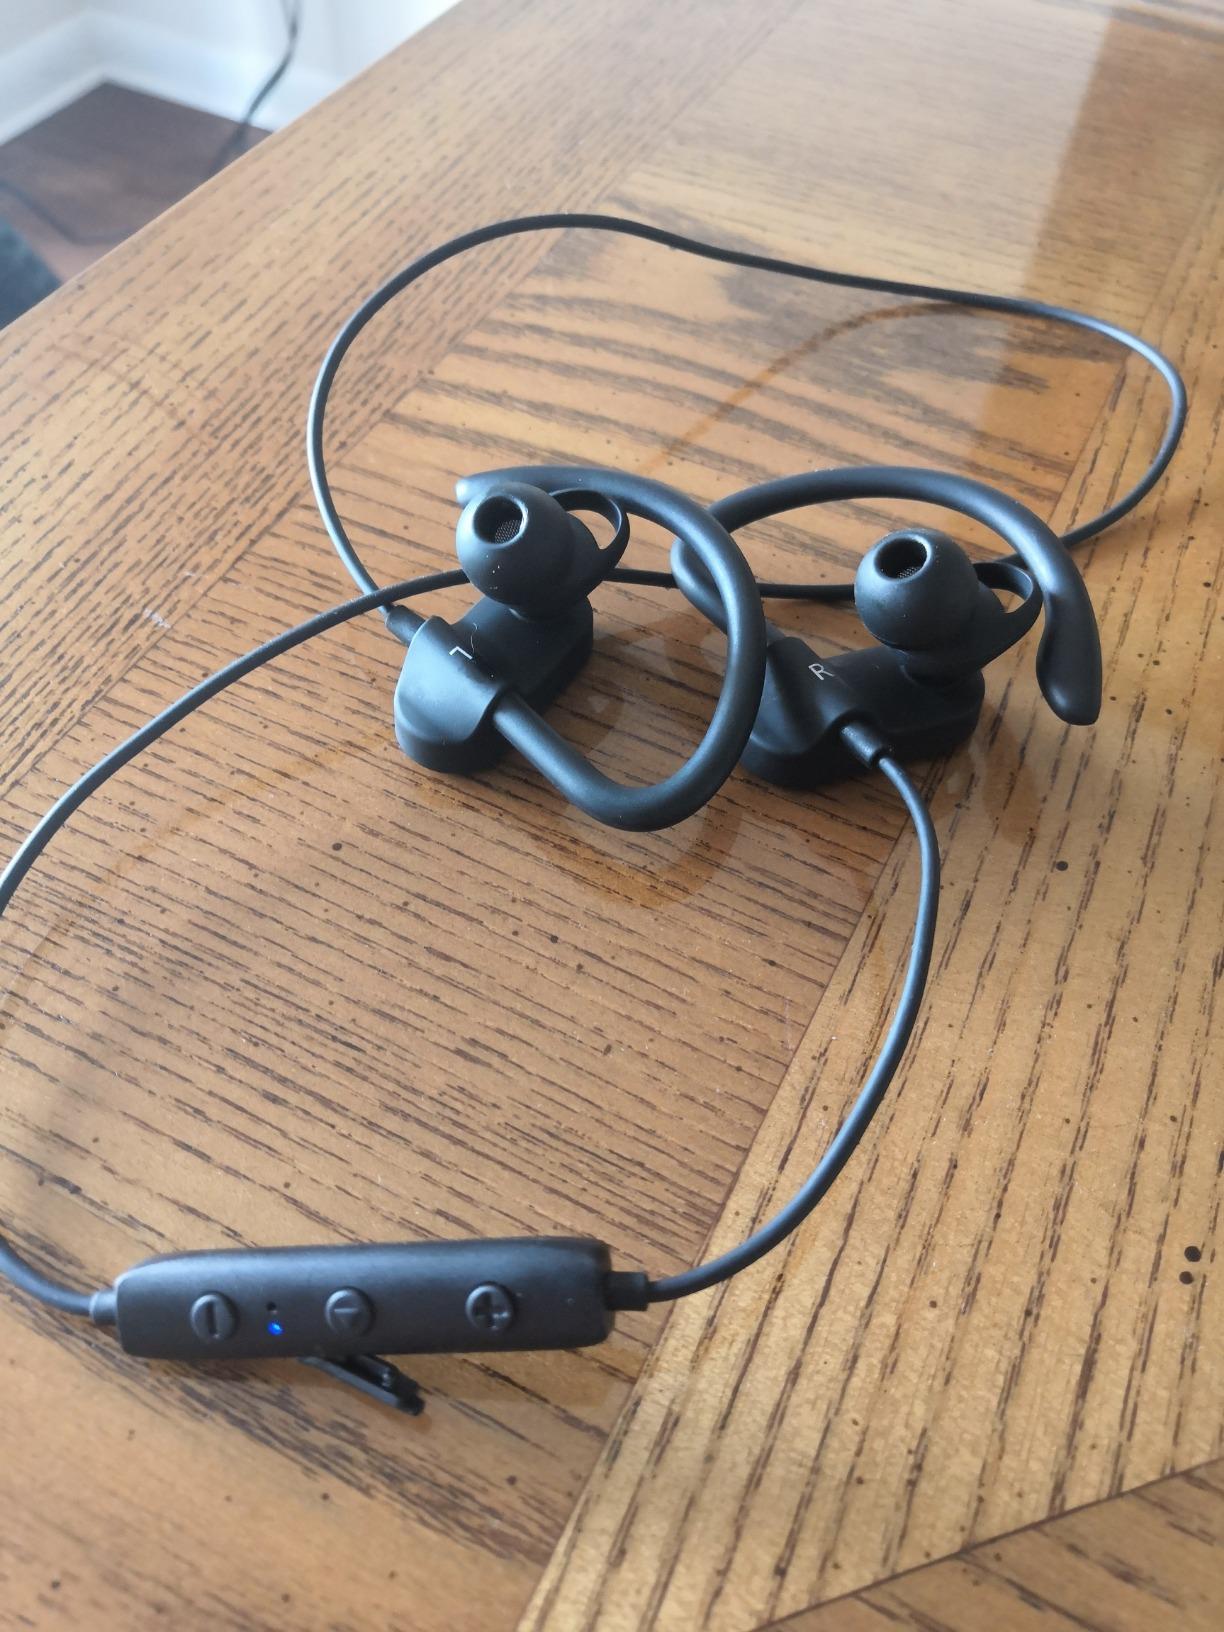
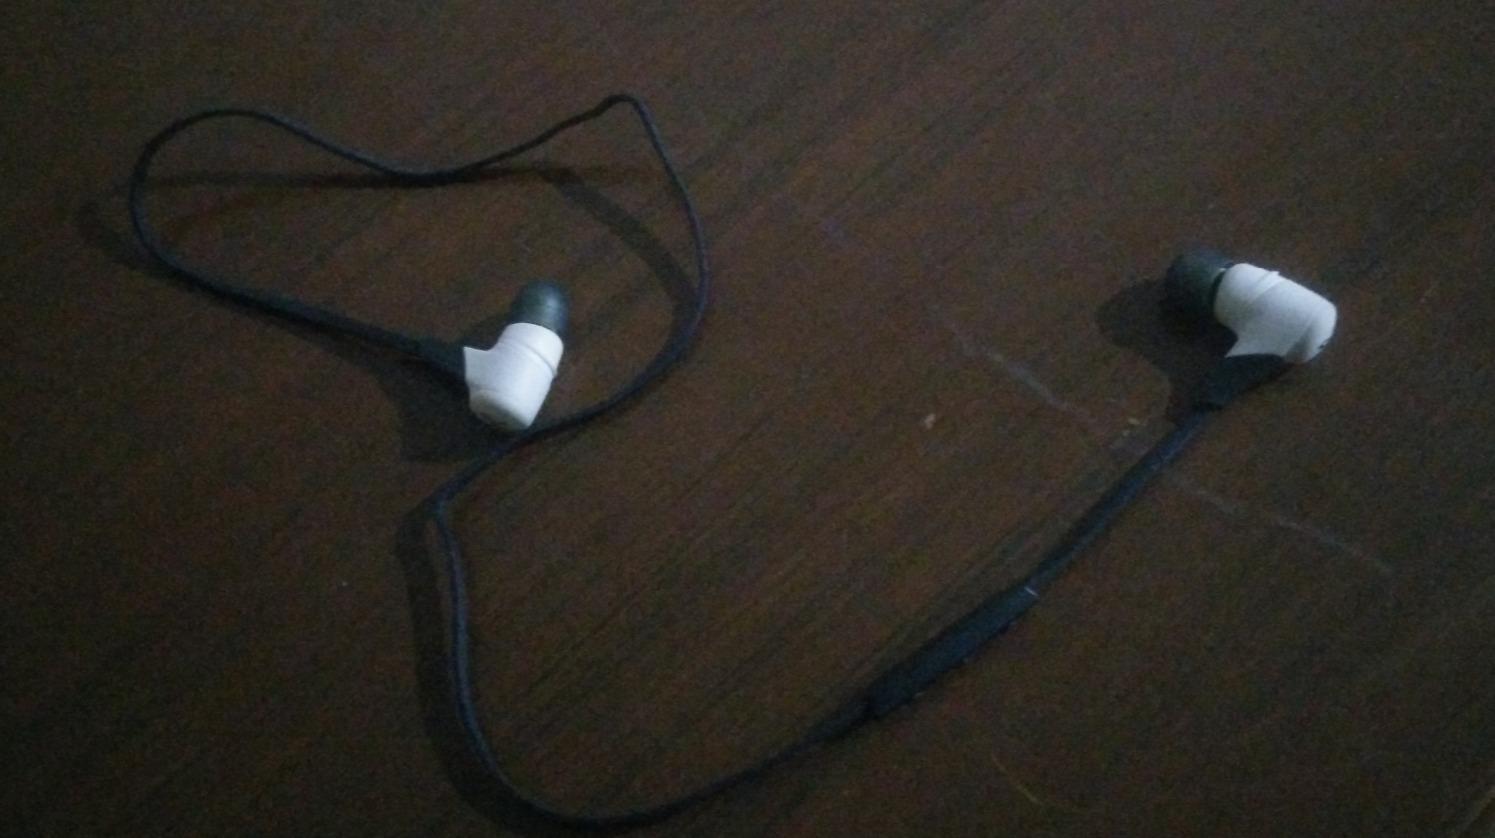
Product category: headphones
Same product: no